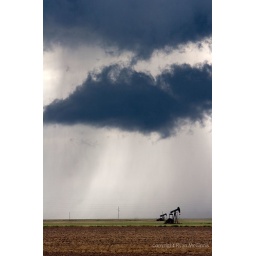
Storm clouds hover over an oil field in western Kansas, USA. Shot while covering Vortex 2.